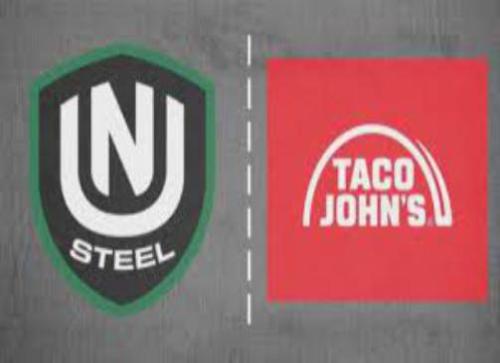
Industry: Food